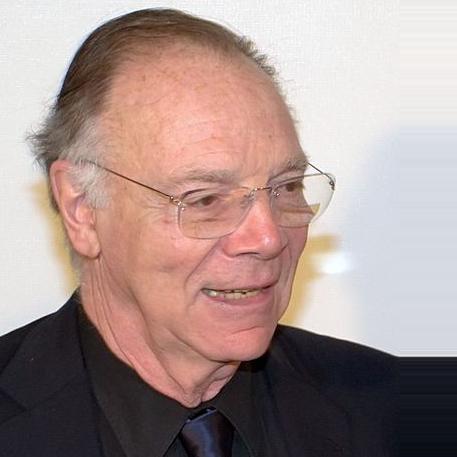
Age: 76